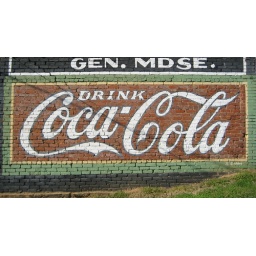
This sign in located on the side of an old building in downtown Adairsville, GA.